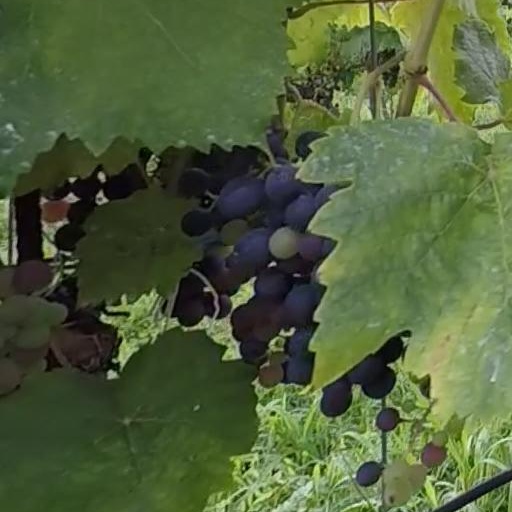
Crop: grape